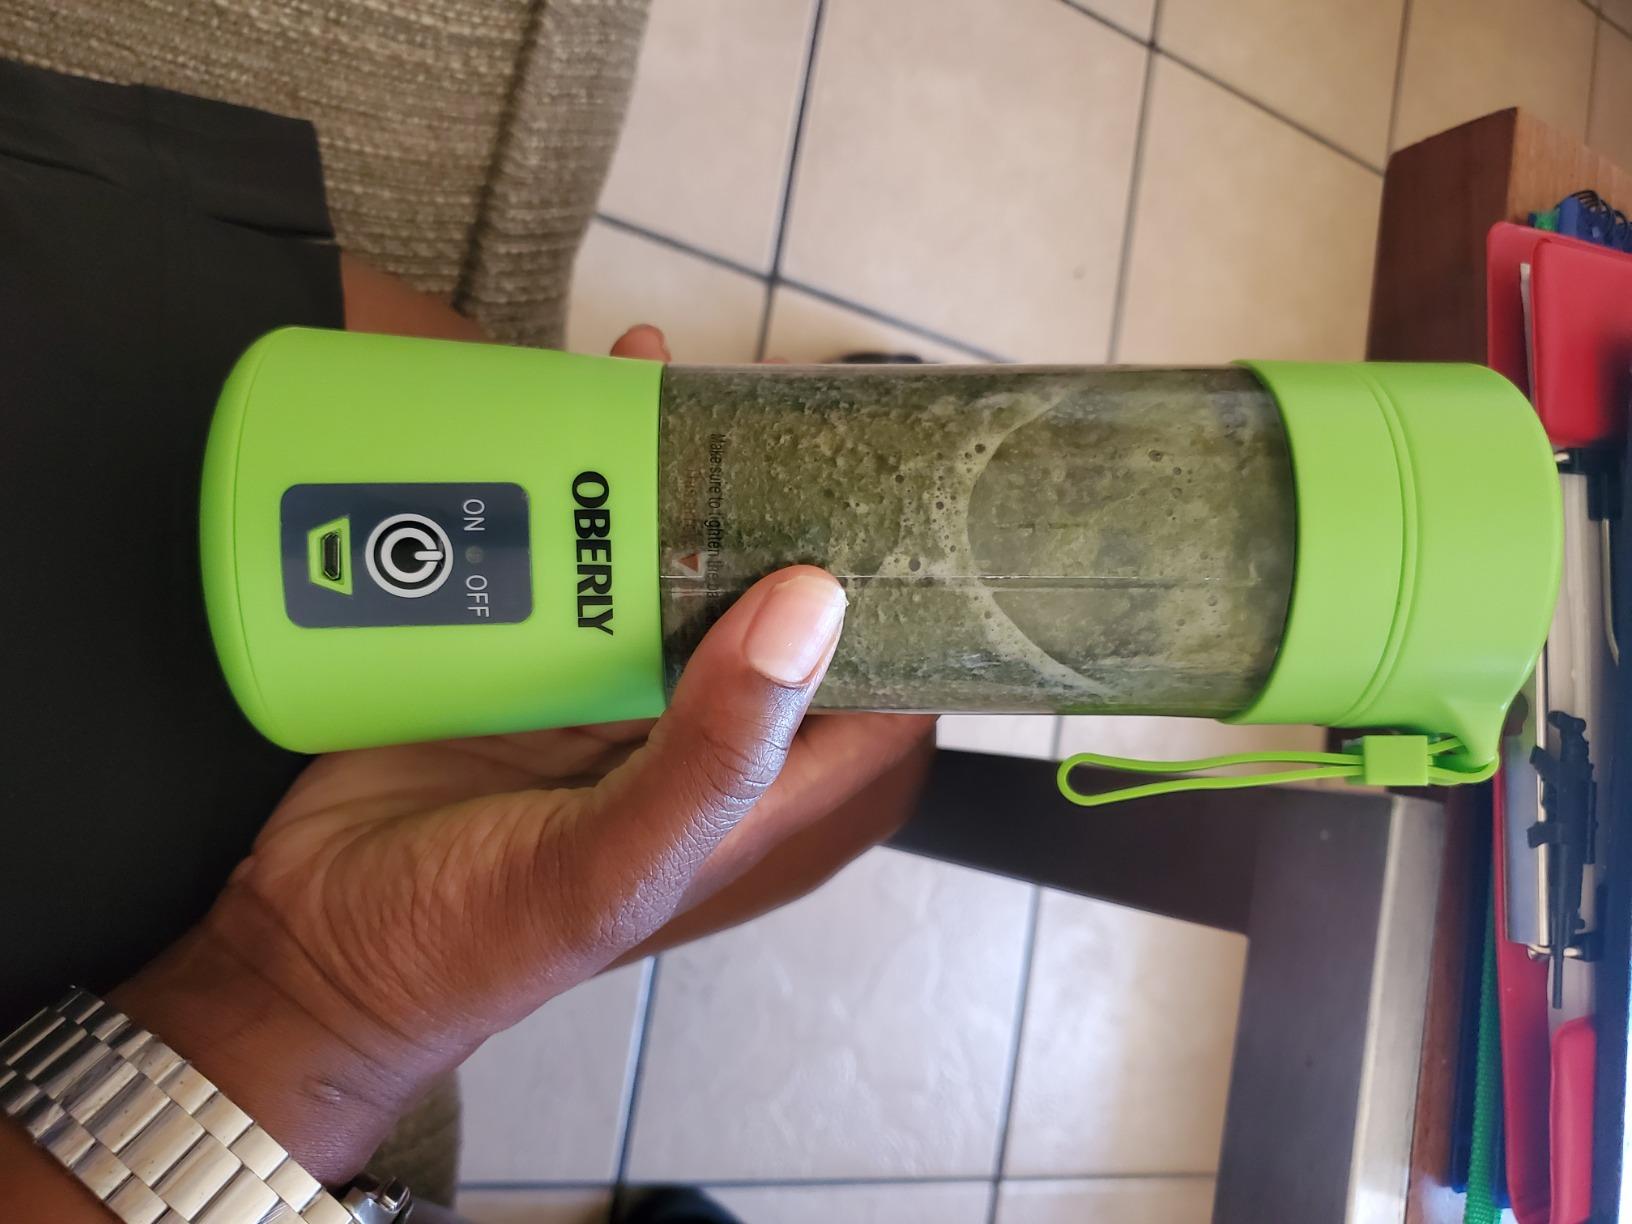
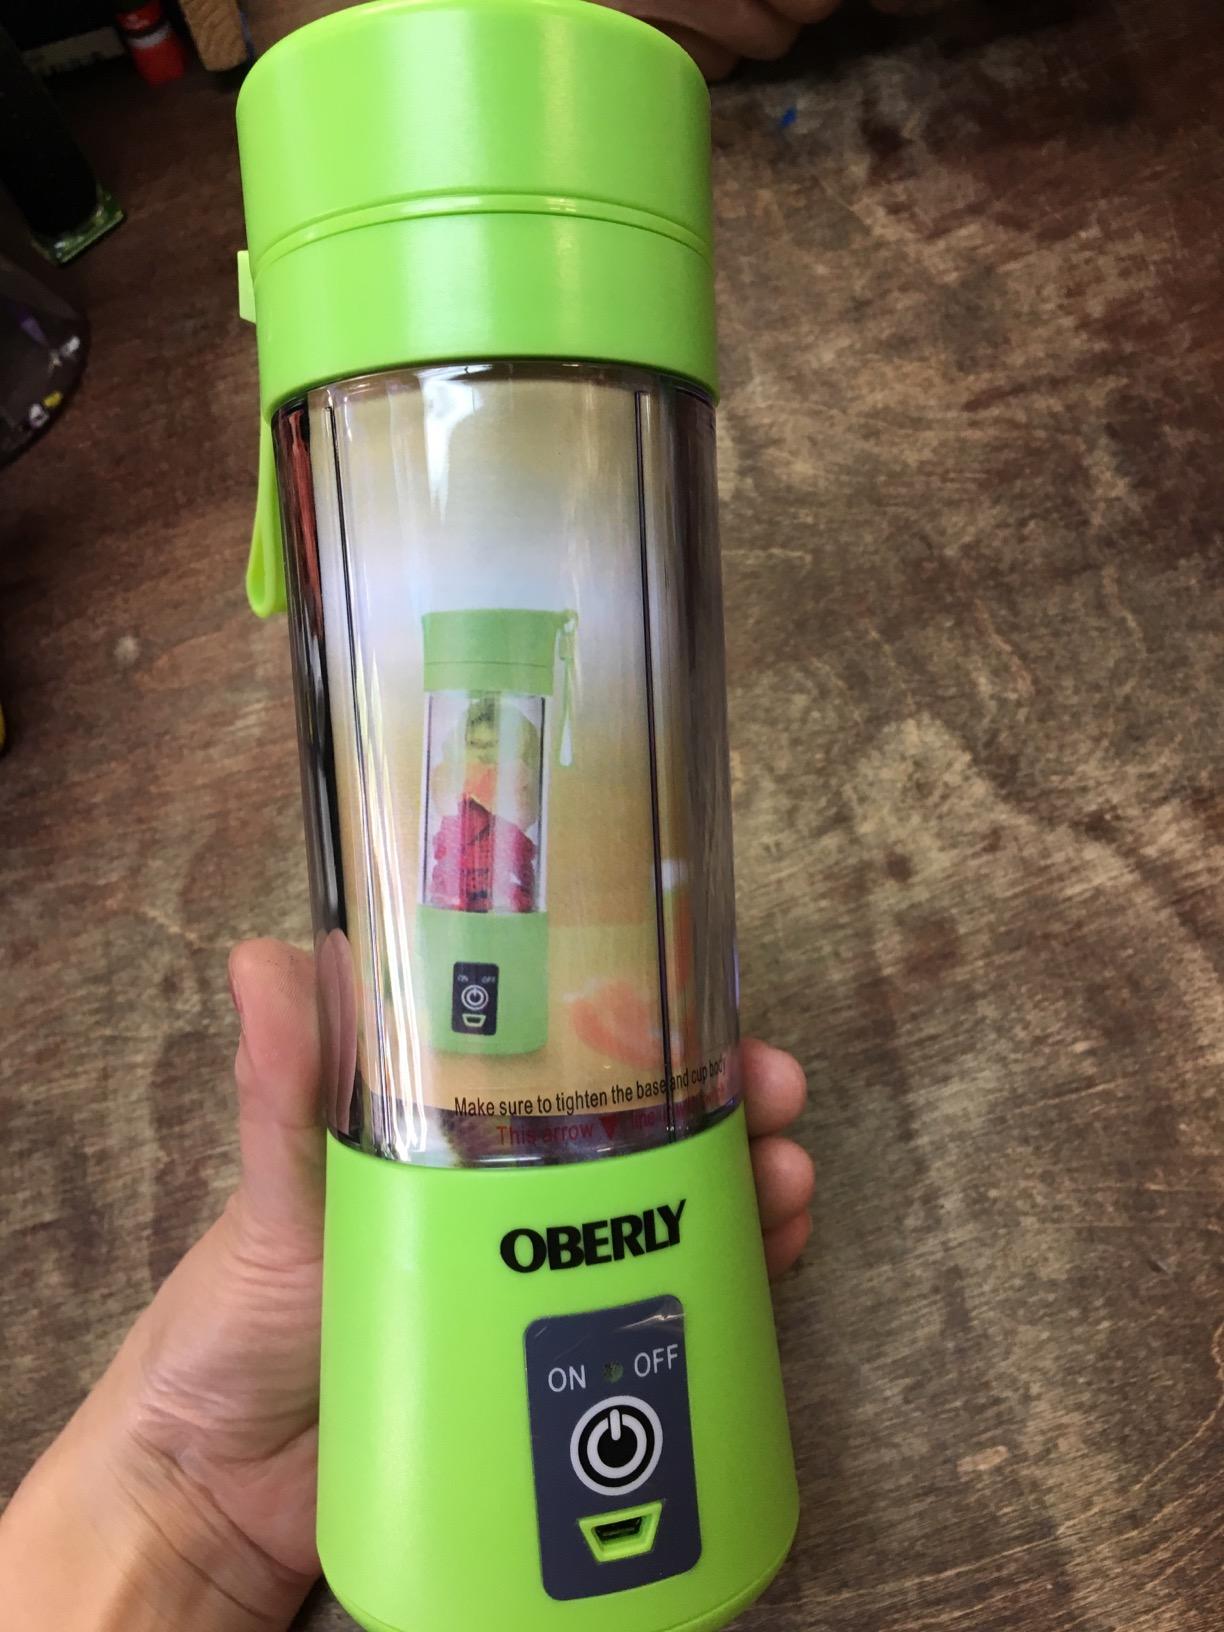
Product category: items_blender
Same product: yes